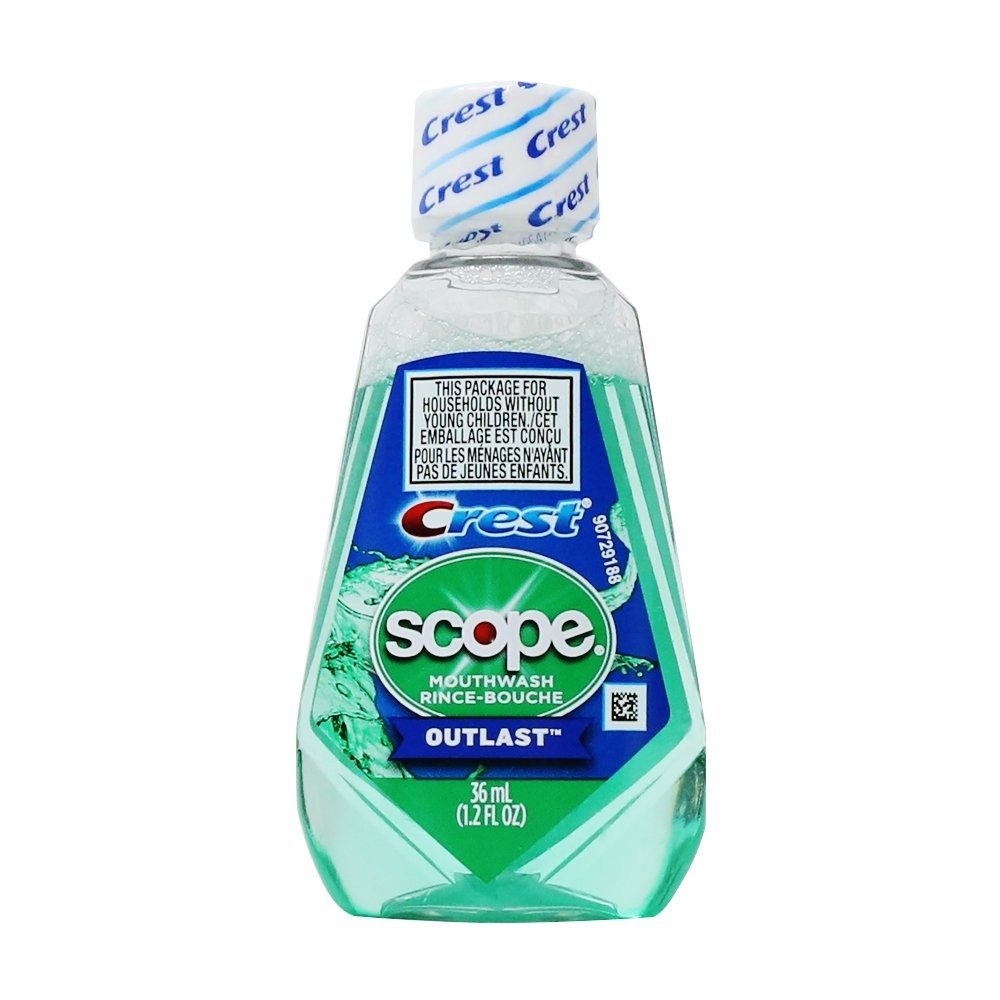
Item Name: Crest Scope Outlast, 1.2 Fl Oz, Pack of 10
Bullet Point 1: Keeps breath feeling fresh
Bullet Point 2: Long lasting mint
Bullet Point 3: A cool, refreshing sensation that lasts longer
Value: 12.0
Unit: Fl Oz

Price: 8.55